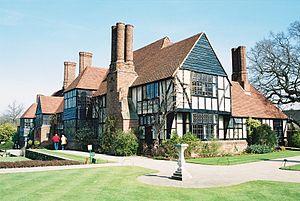
La Société royale d'horticulture est fondée en 1804 à Londres, en Angleterre, sous le nom de The Horticultural Society of London. Son nom actuel lui est octroyé par une charte royale signée par le prince Albert en 1861.
Le jardin botanique de Wisley, situé dans le Surrey, au sud de Londres, est un jardin botanique anglais, géré par la Royal Horticultural Society.